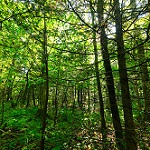
Label: forest